National Library of Aleppo

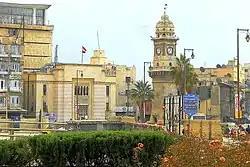
The National Library (left) and Bab al-Faraj Clock Tower (right)

The National Library of Aleppo is a Syrian national library in the northern city of Aleppo. It was opened in 1924, at the Islamic awqaf department in Khan al-Jumrok at the time of the French Mandate.